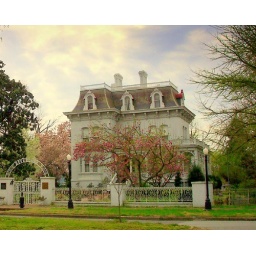
Built by a river boat captain in the mid-1800 hundreds, one of the historic homes in Cairo, IL